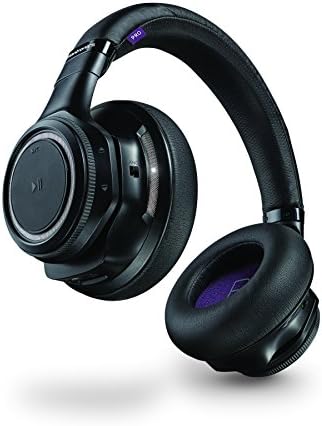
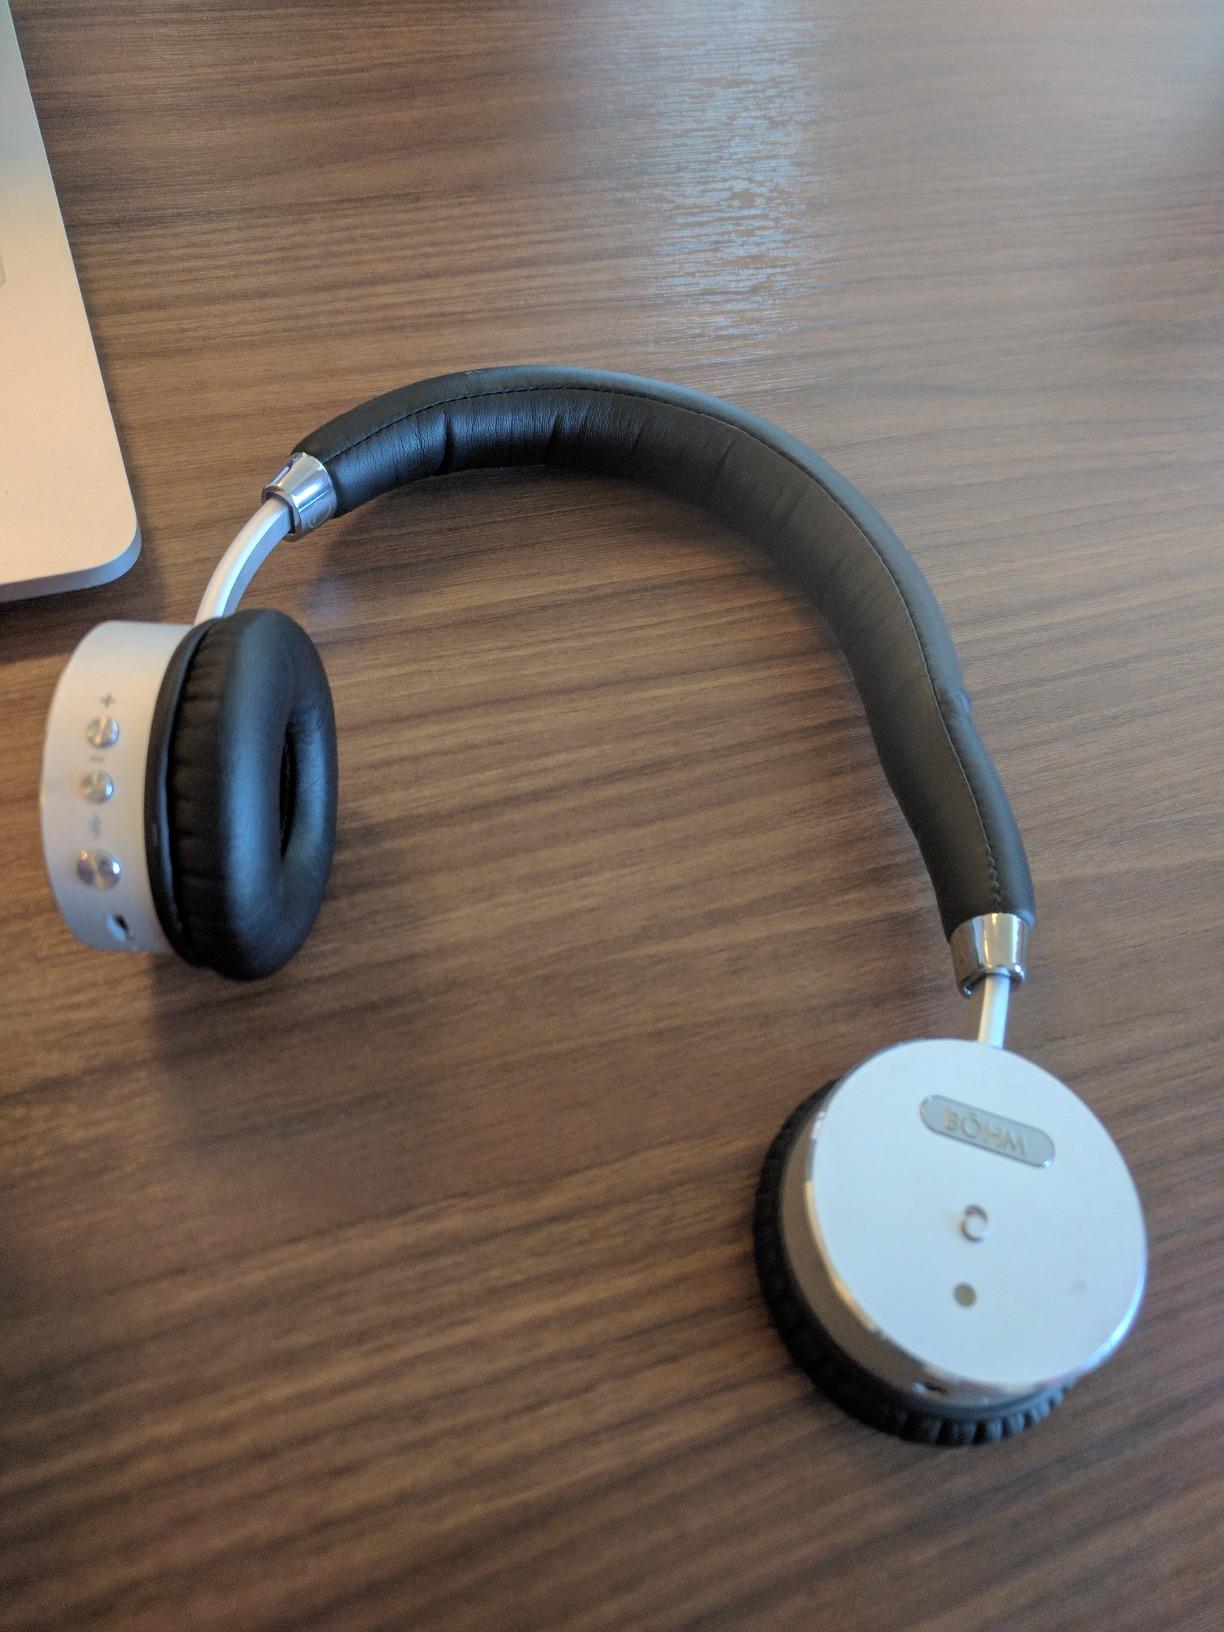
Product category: headphones
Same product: no